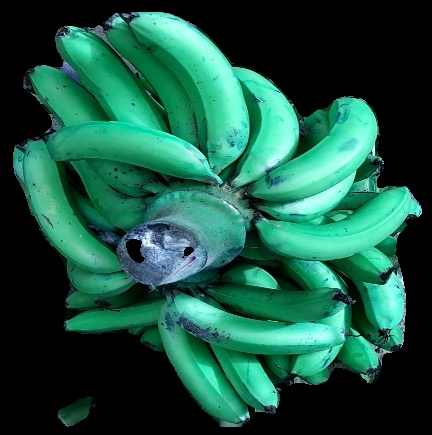
Variety: pachbale
Grade: grade3